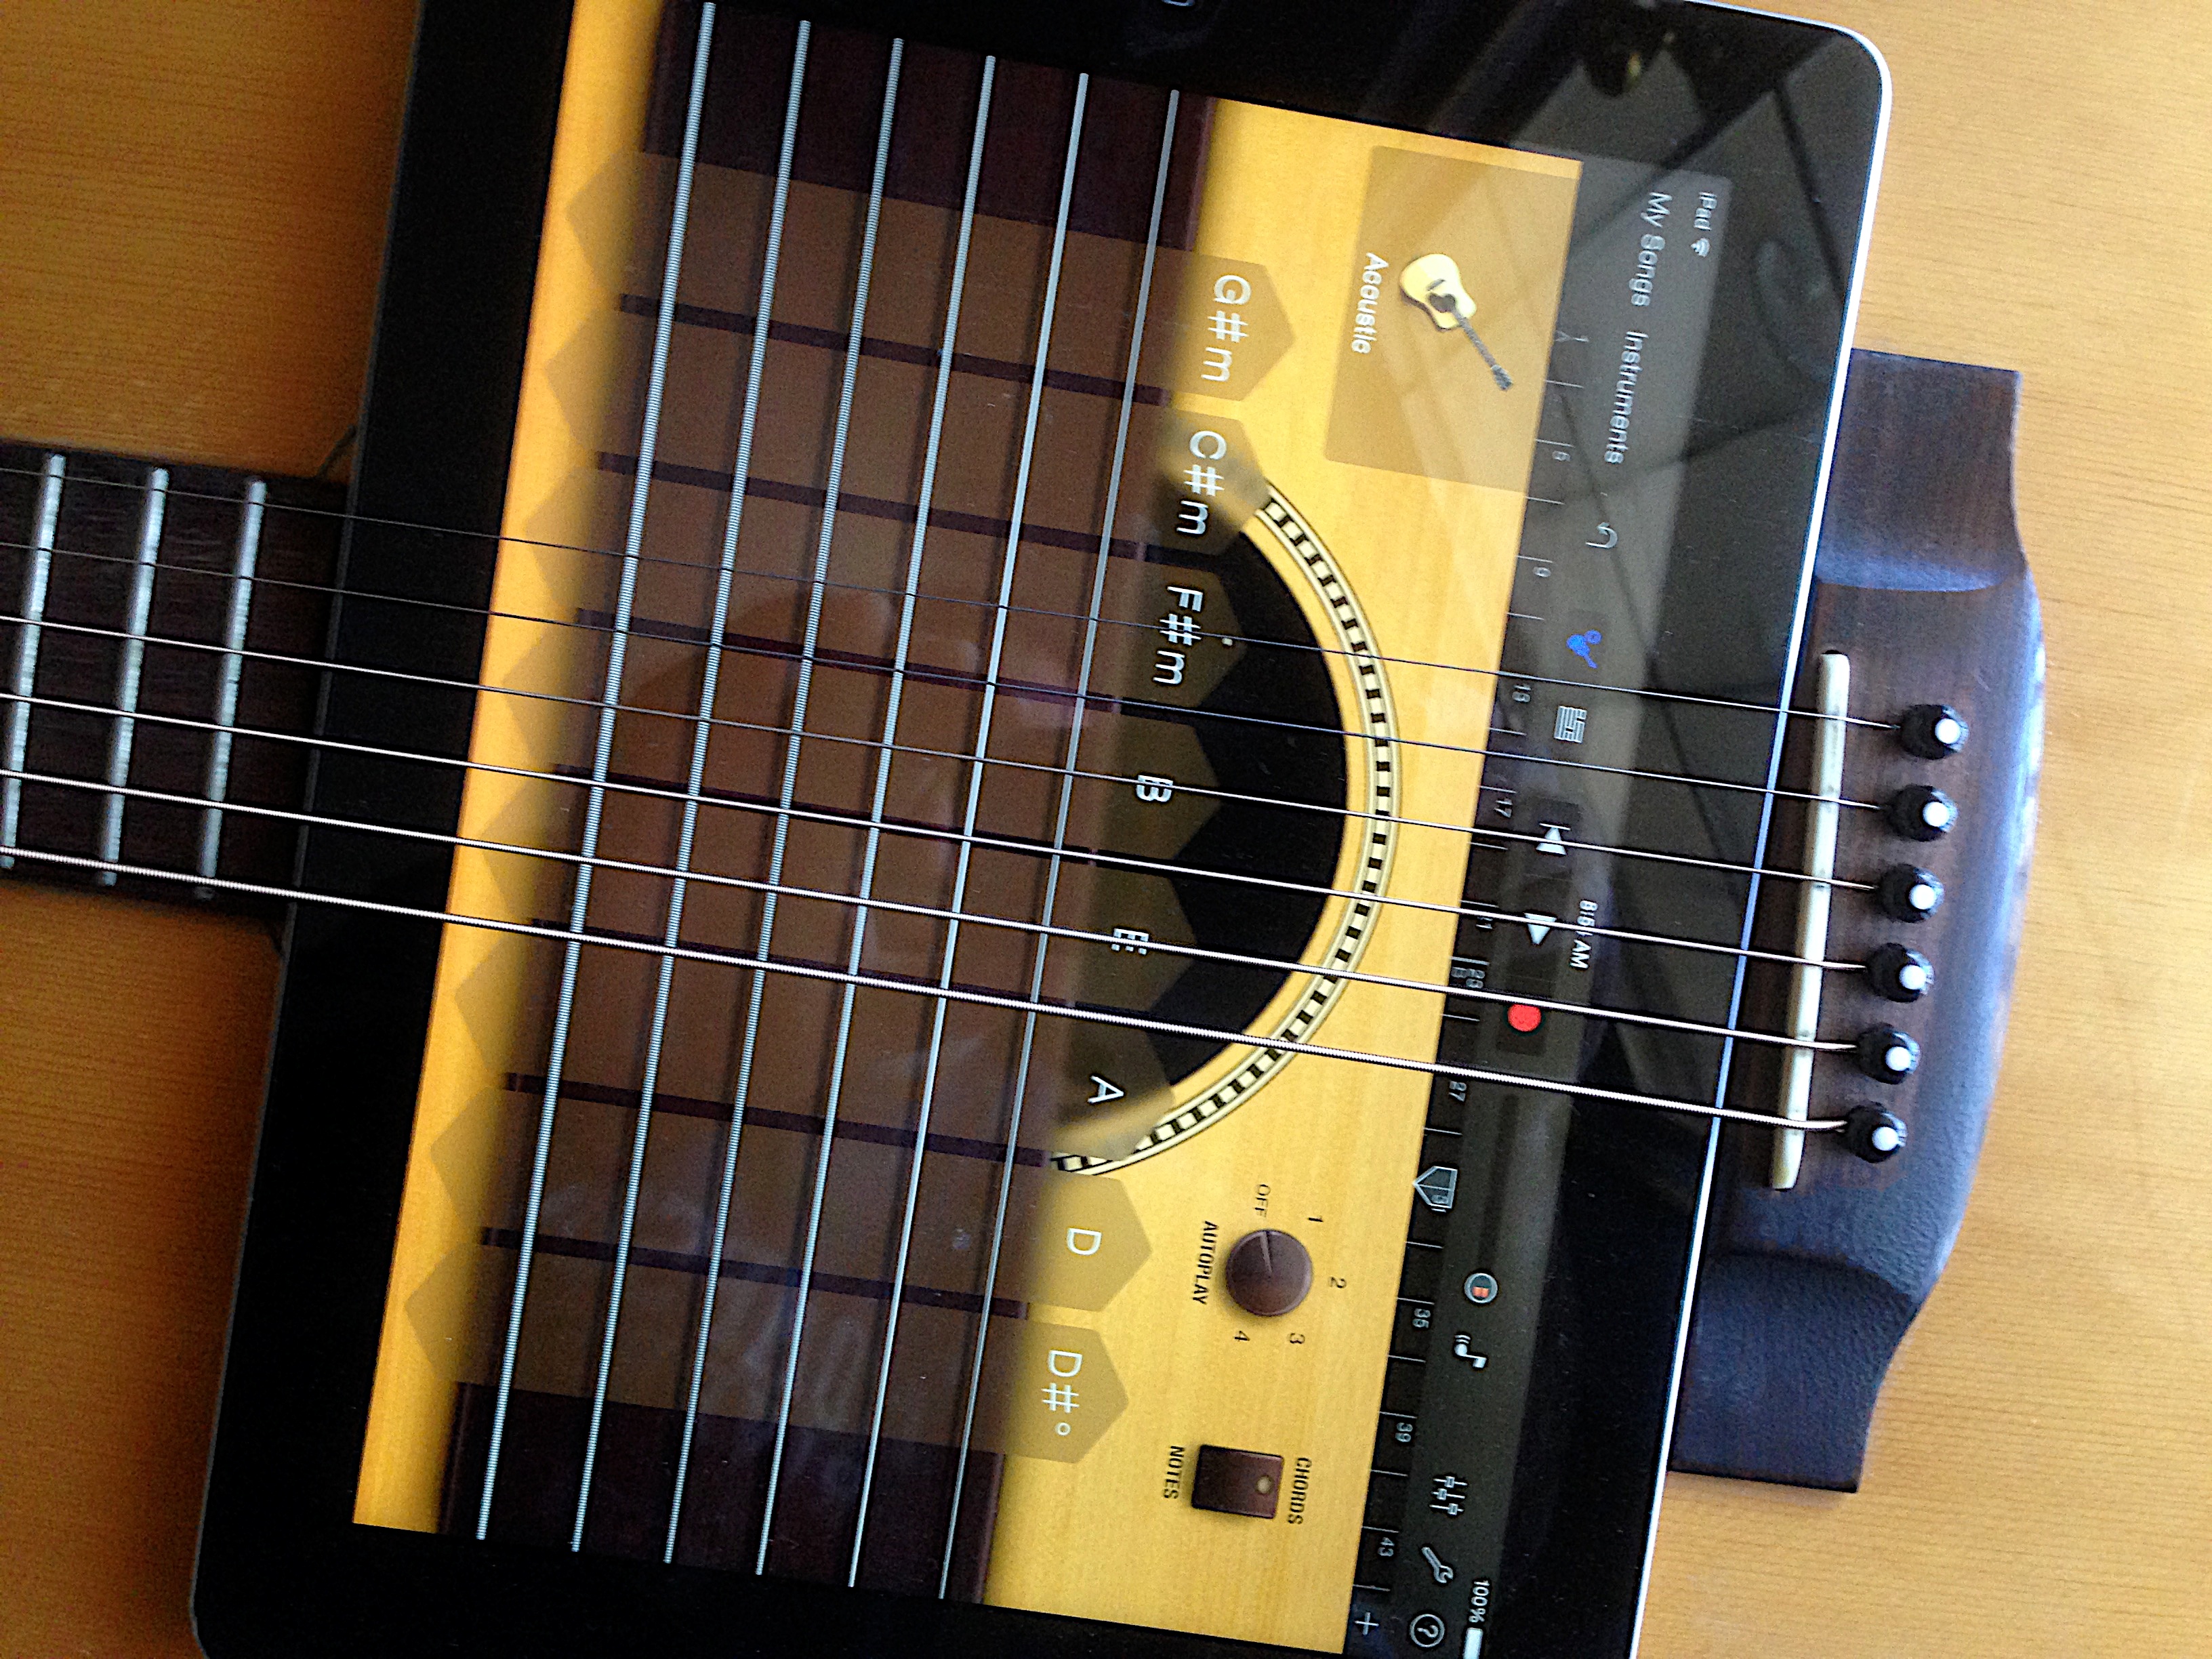
guitar, bass guitar, slide guitar, electric guitar, musical instrument, plucked string instruments, string instrument, acoustic guitar, acoustic electric guitar, bassist, guitarist